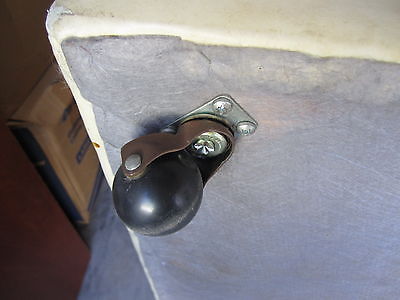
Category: sofa